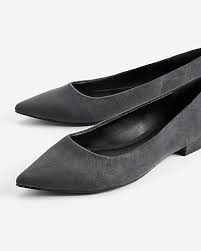
Label: Ballet Flat